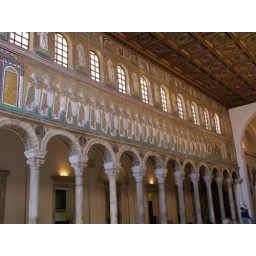
They are dressed in golden clothes and wearing jewels.